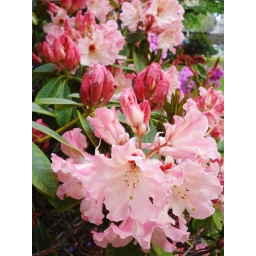
Flowers at the church by my bus stop.